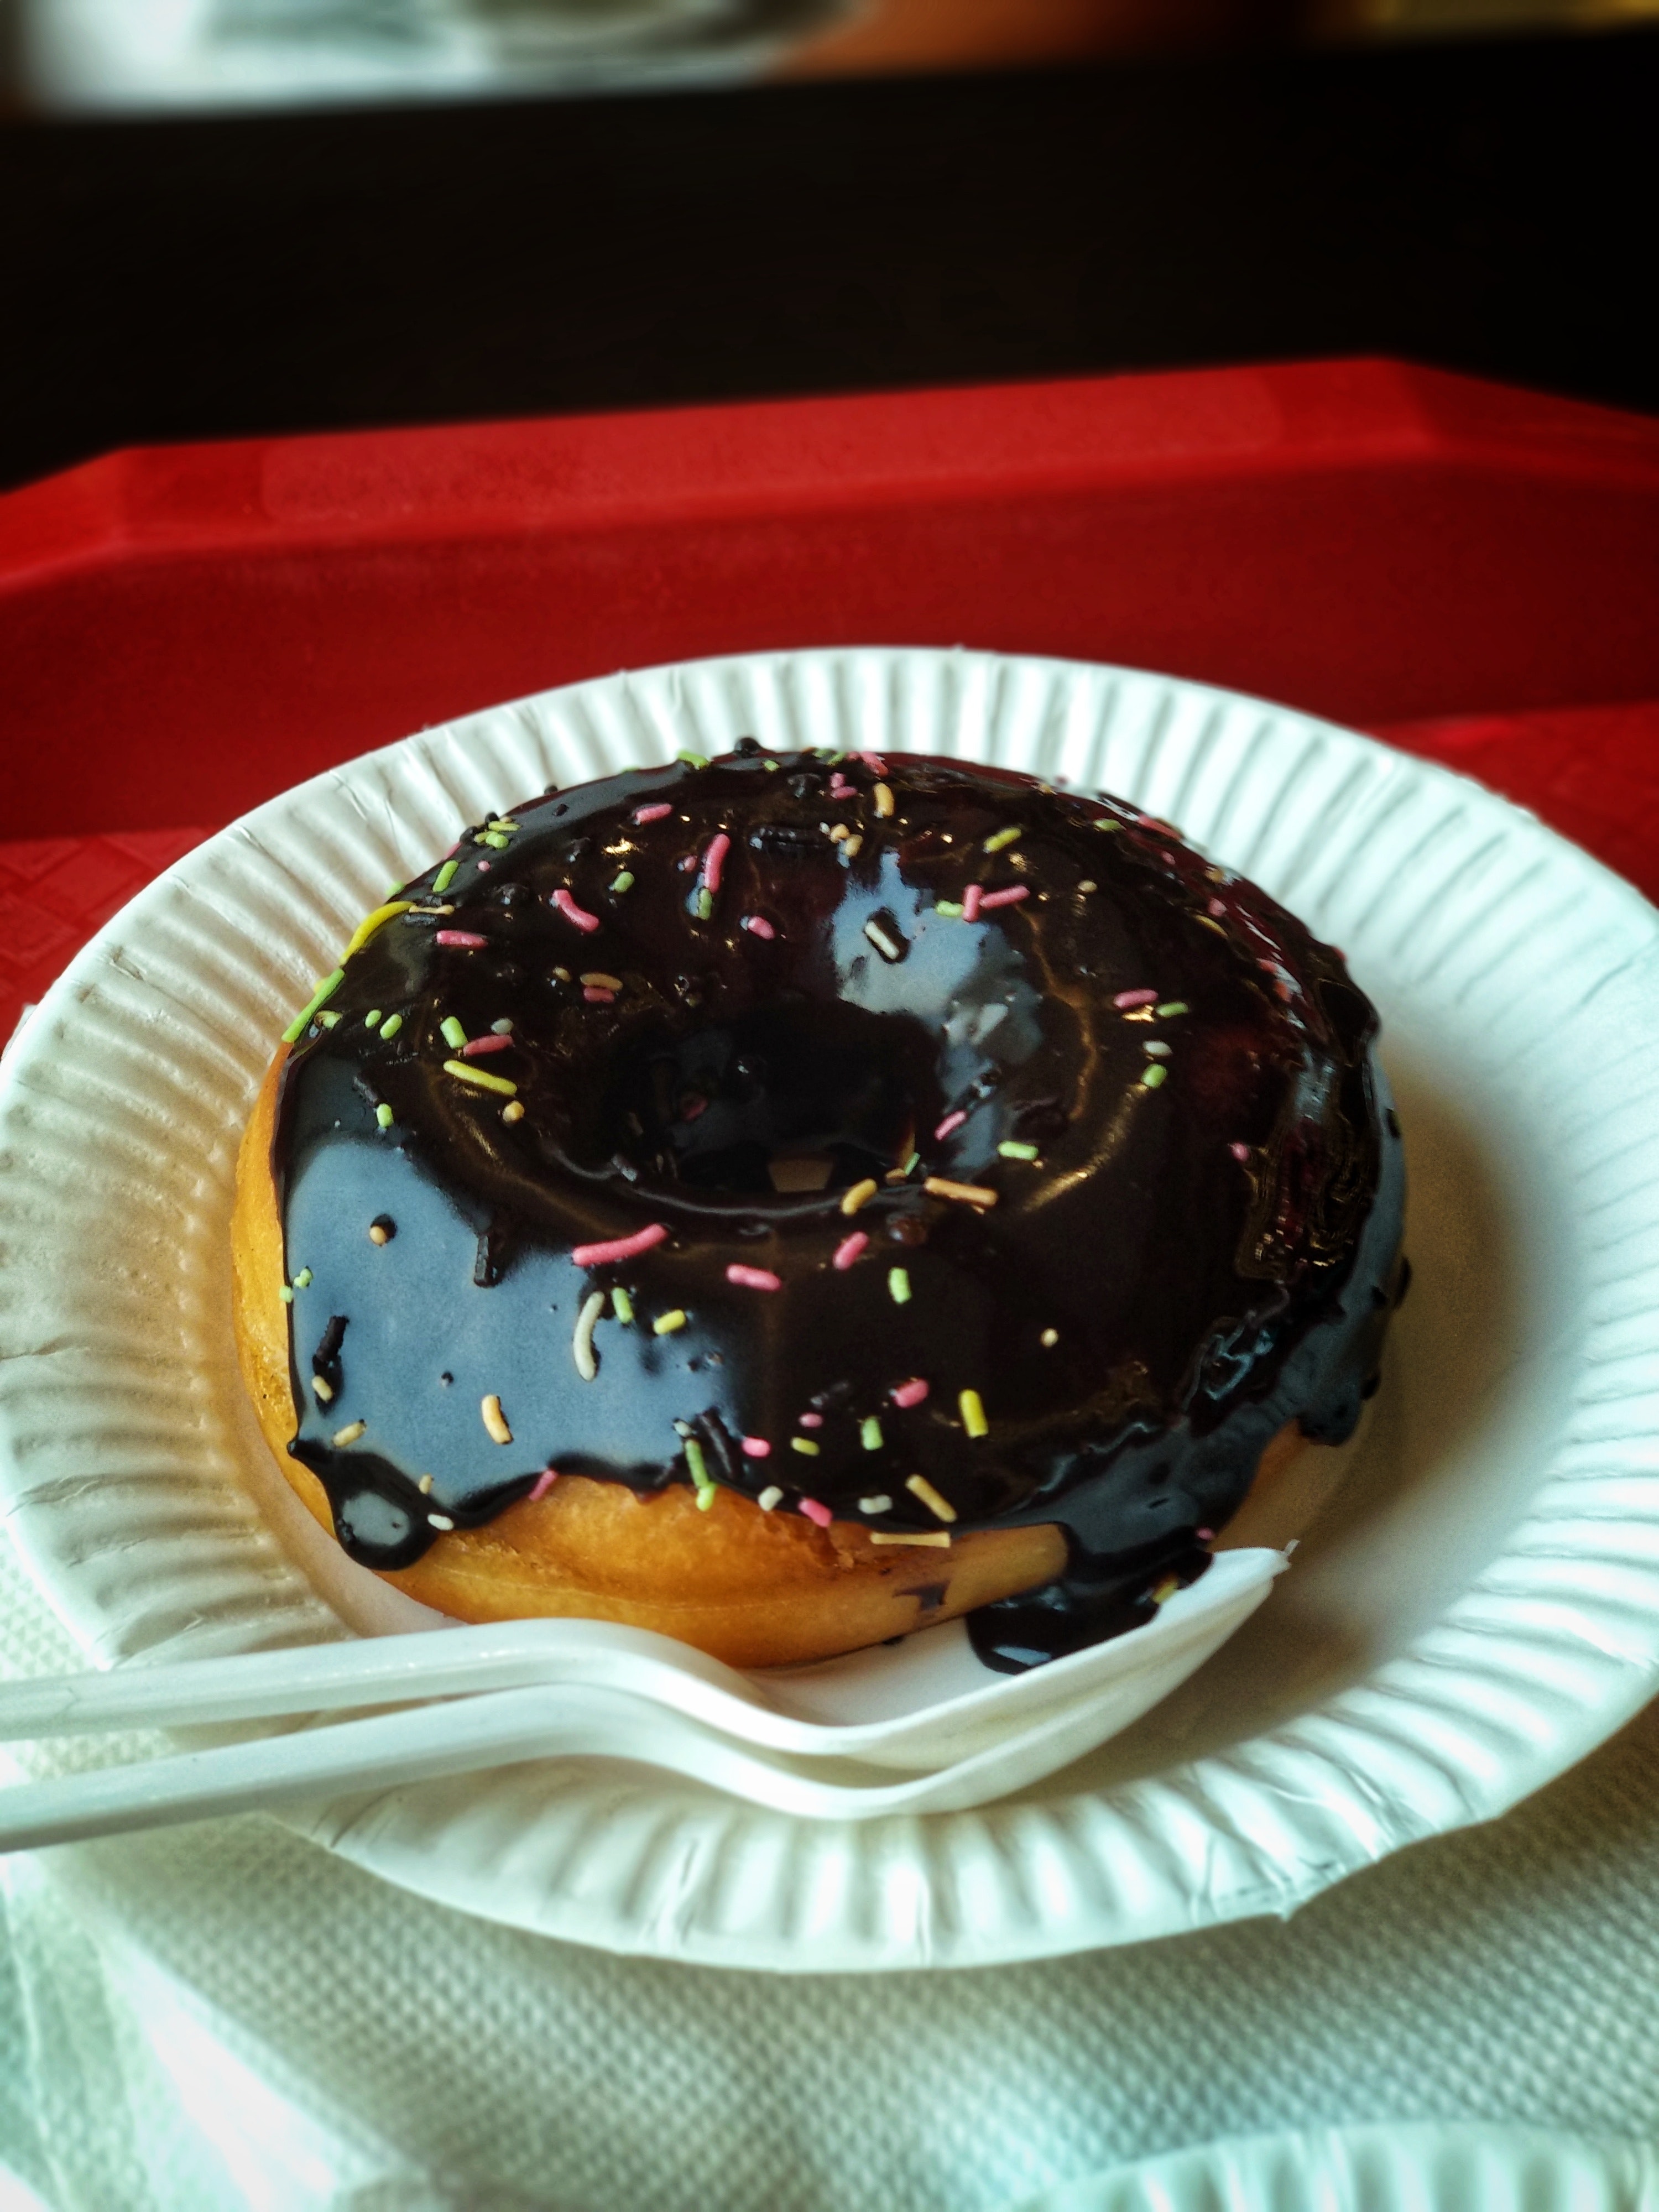
dish, food, cuisine, dessert, ingredient, Boston cream pie, Bossche bol, baked goods, ganache, cake, glaze, pudding, recipe, chocolate, doughnut, baking, sprinkles, produce, frozen dessert, chocolate cake